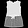
Label: Dress